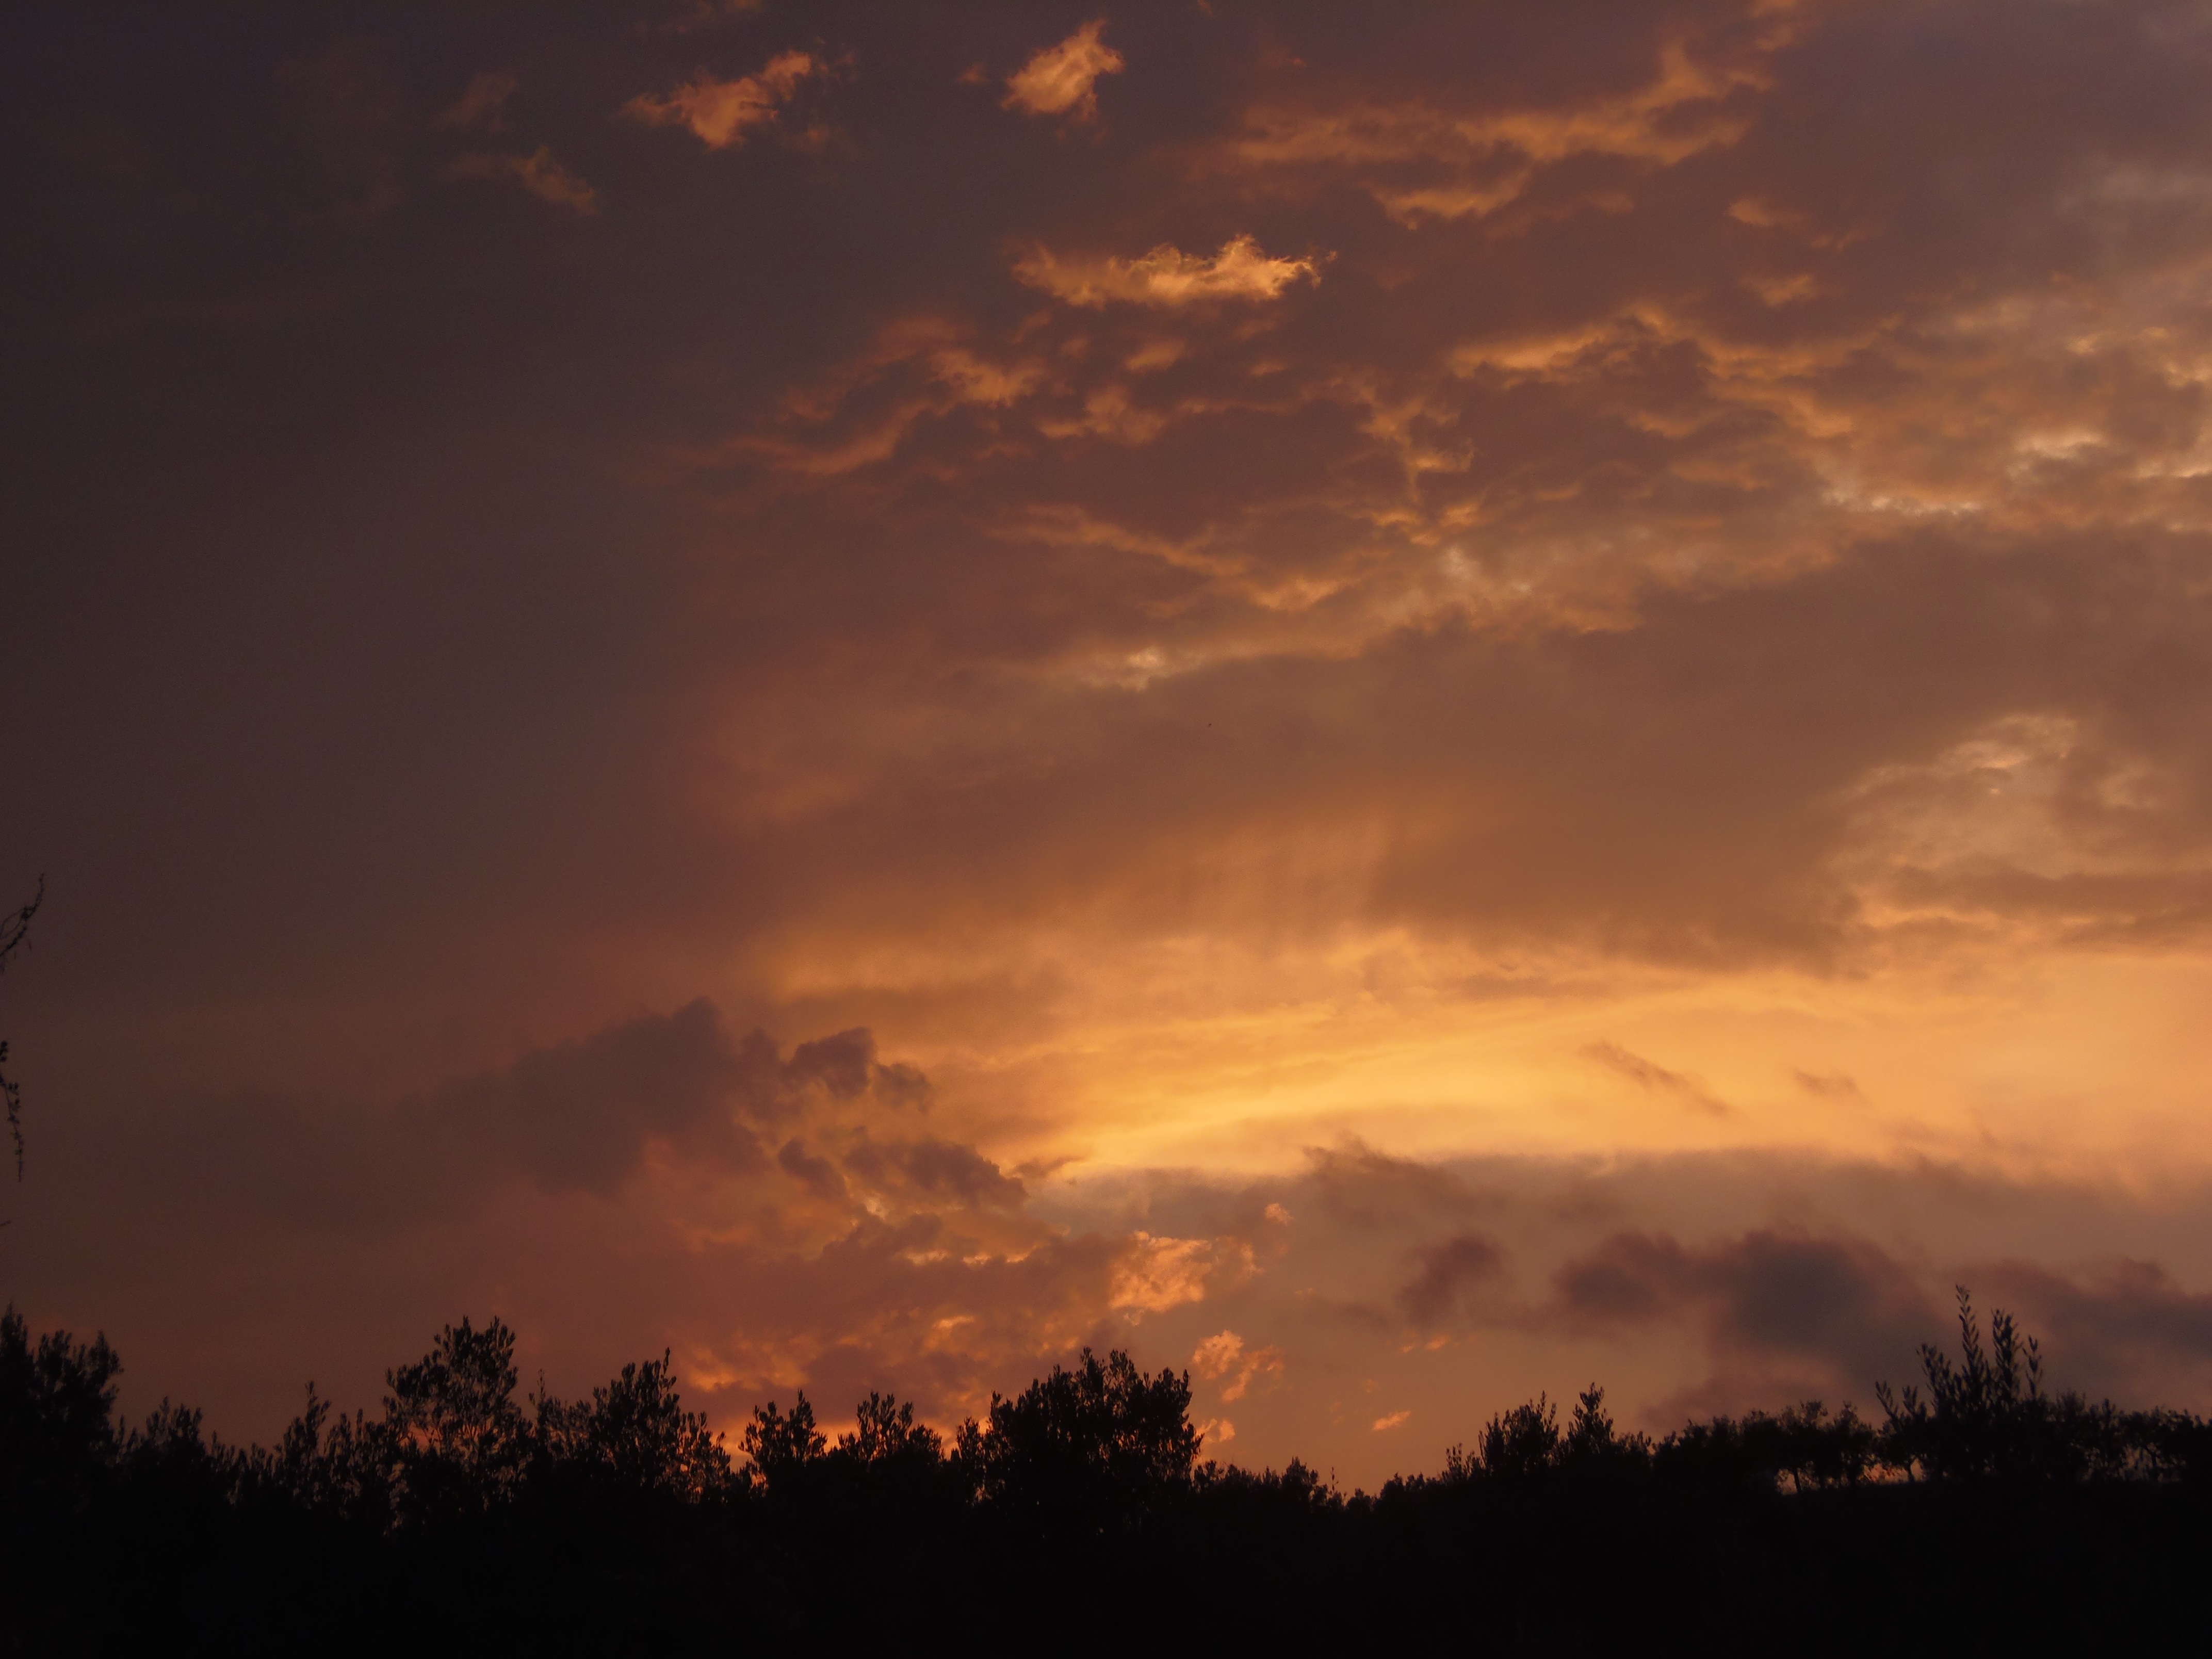
landscape, horizon, mountain, cloud, sky, sunrise, sunset, sunlight, morning, dawn, atmosphere, dusk, evening, cumulus, colors, day, farewell, afterglow, meteorological phenomenon, red sky at morning